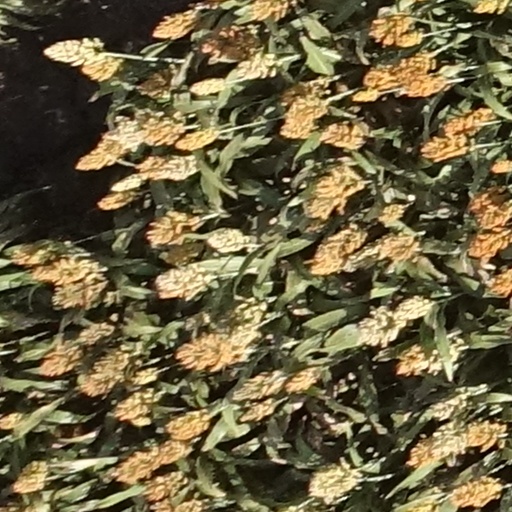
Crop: sorghum